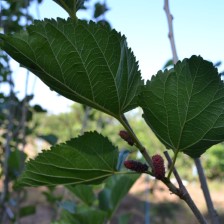
Variety: ChiangMaiBuriram60